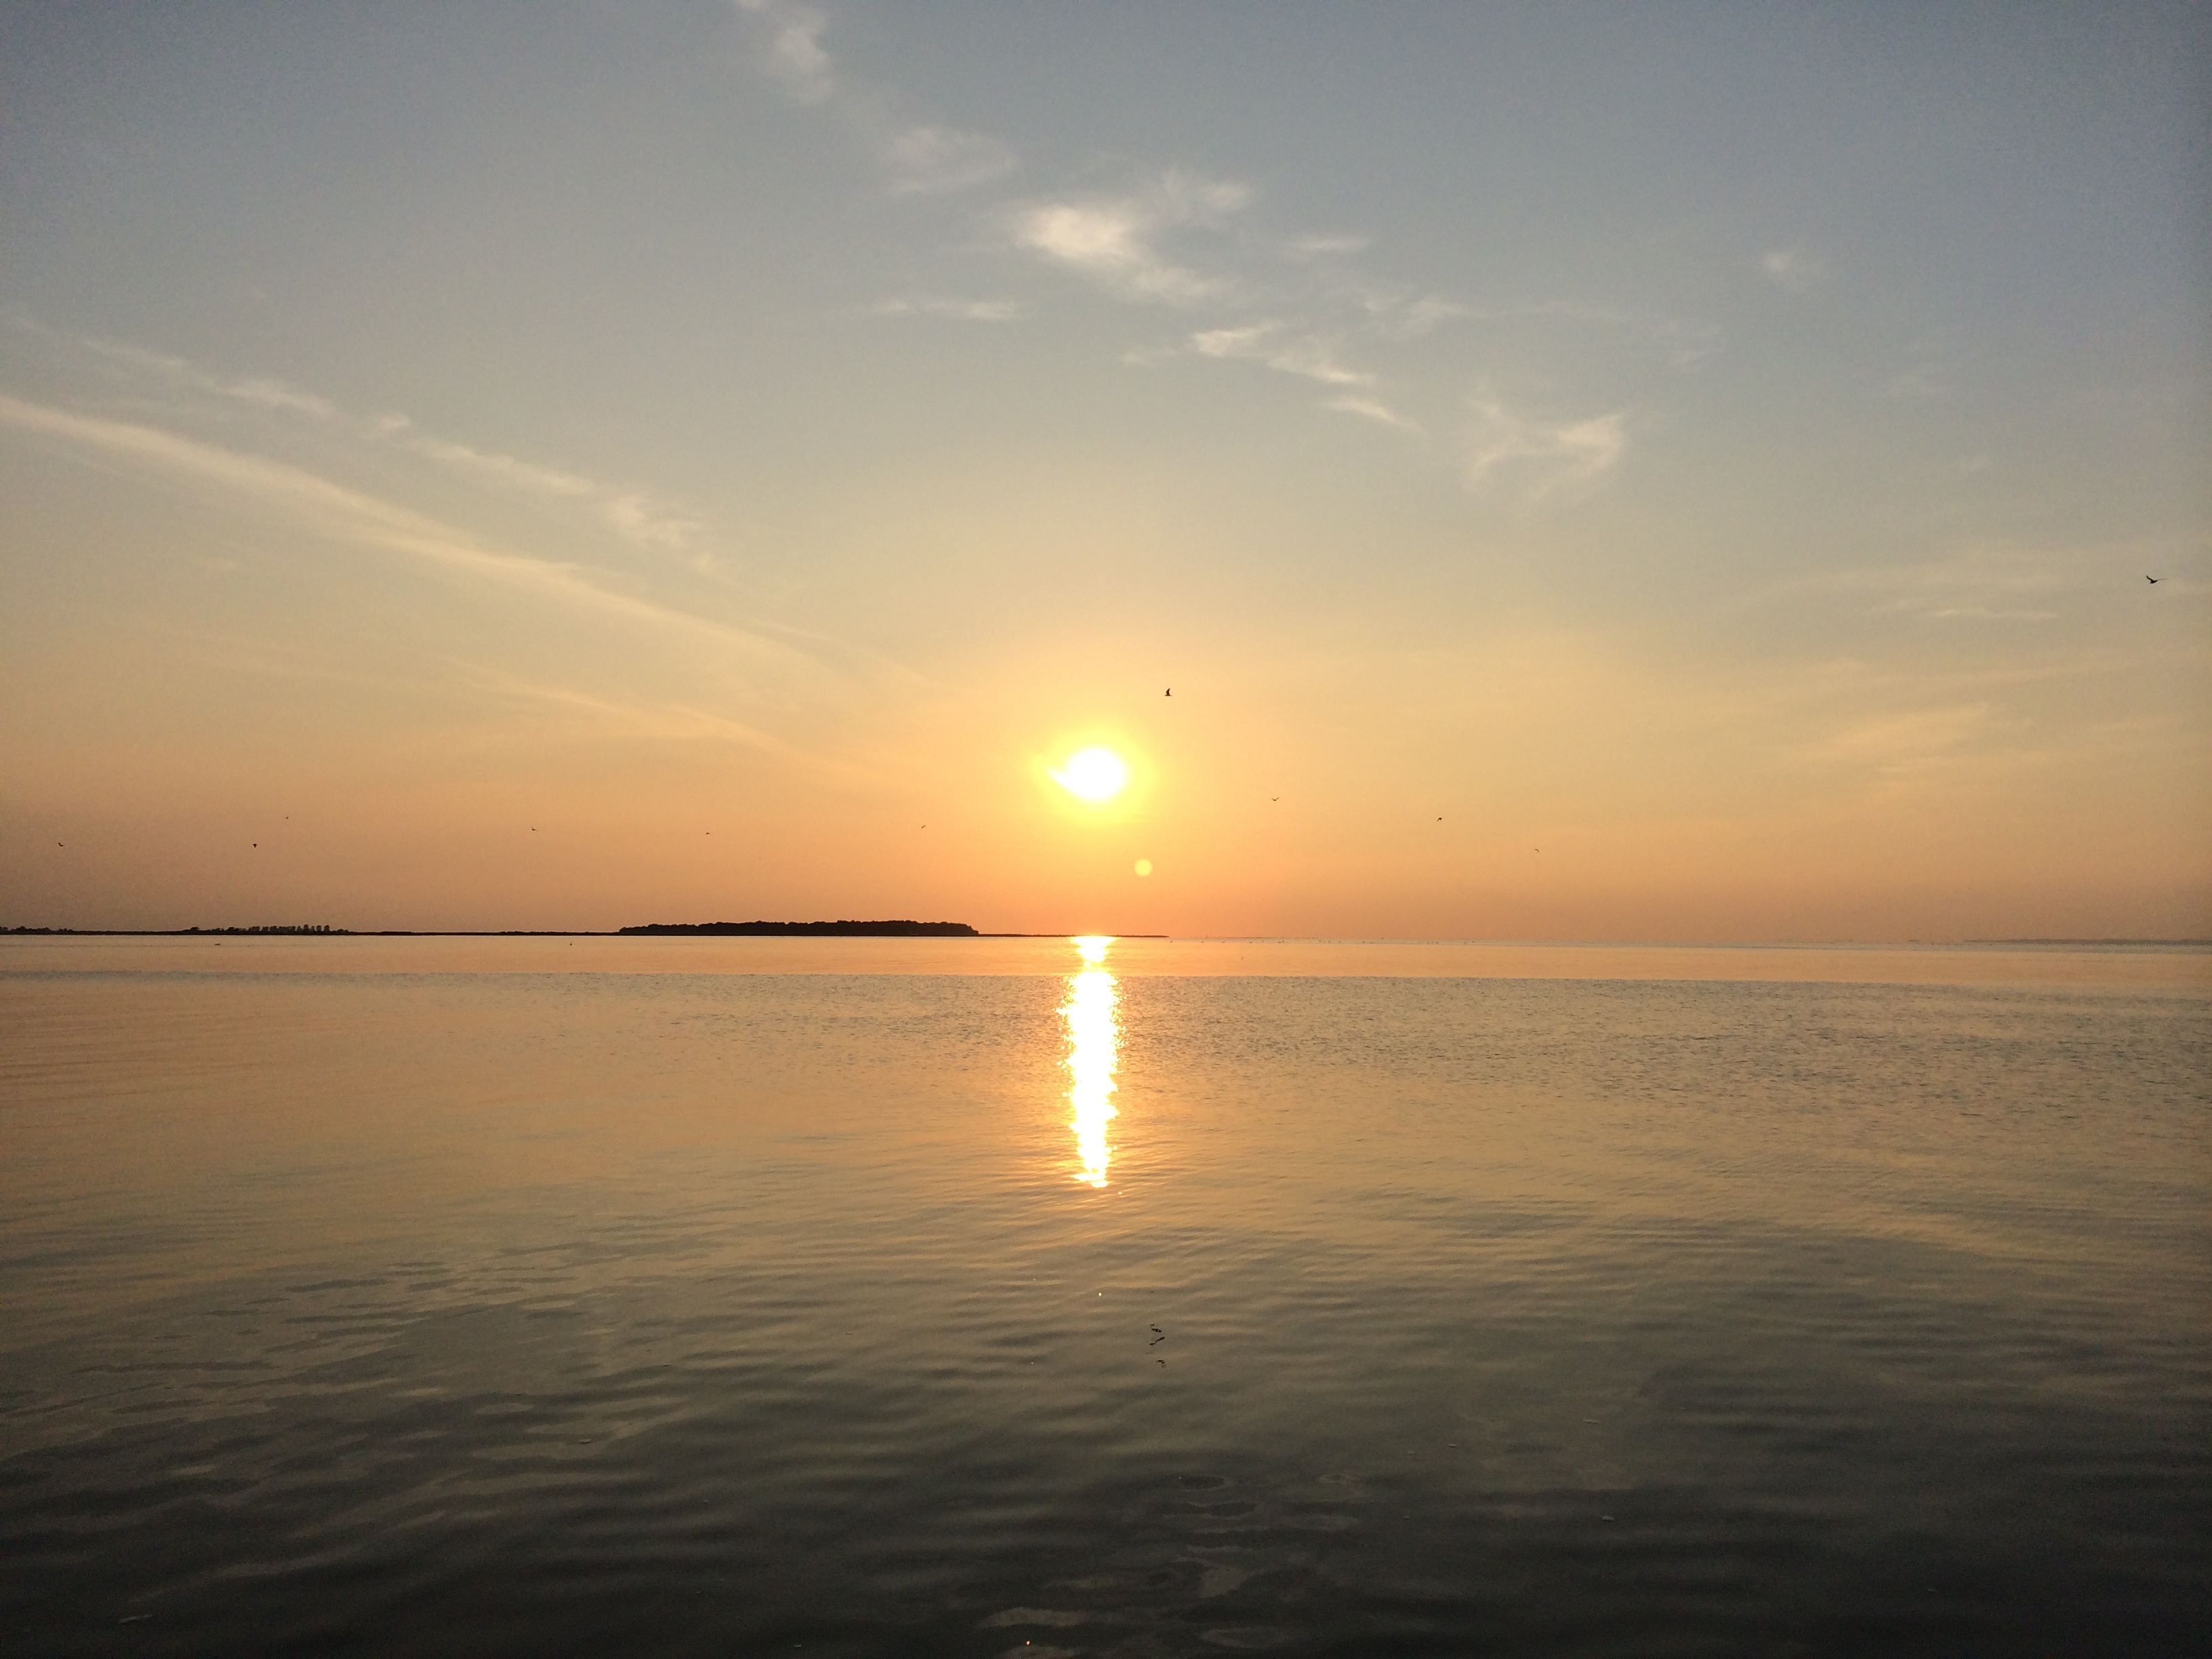
beach, landscape, sea, coast, water, nature, ocean, horizon, dew, cloud, sky, sun, sunrise, sunset, sunlight, morning, dawn, atmosphere, ship, summer, dusk, evening, relax, mast, rigging, peaceful, holiday, romantic, marina, rest, port, lonely, leisure, sunny, relaxation, boats, sail, anchor, still, sailing vessel, quiet, maritime, masts, mood, idyll, sailing boat, relaxed, more, water sports, canvas, afterglow, evening sky, recovery, back light, concerns, boat mast, sports sailing, kr slin, atmospheric phenomenon